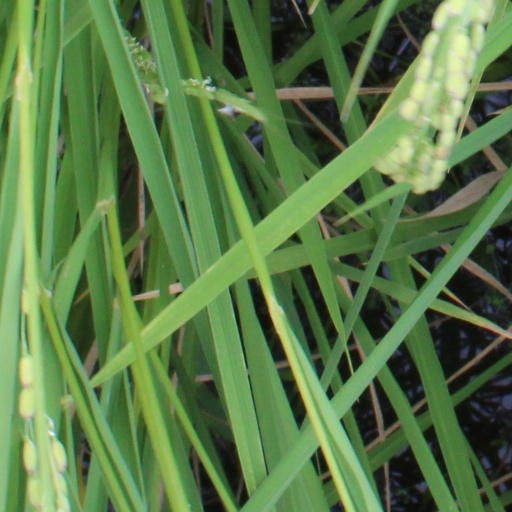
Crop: rice